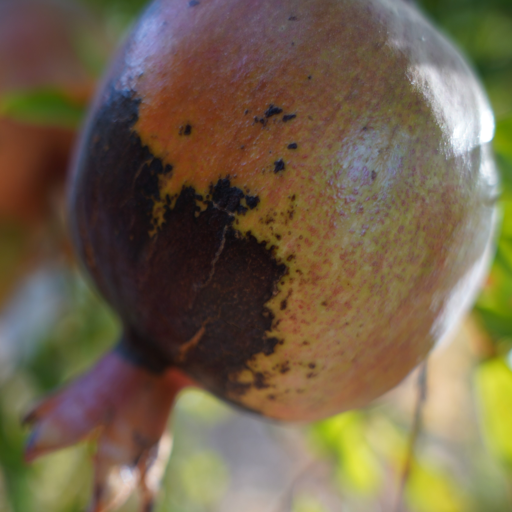
Label: Colletotrichum spp